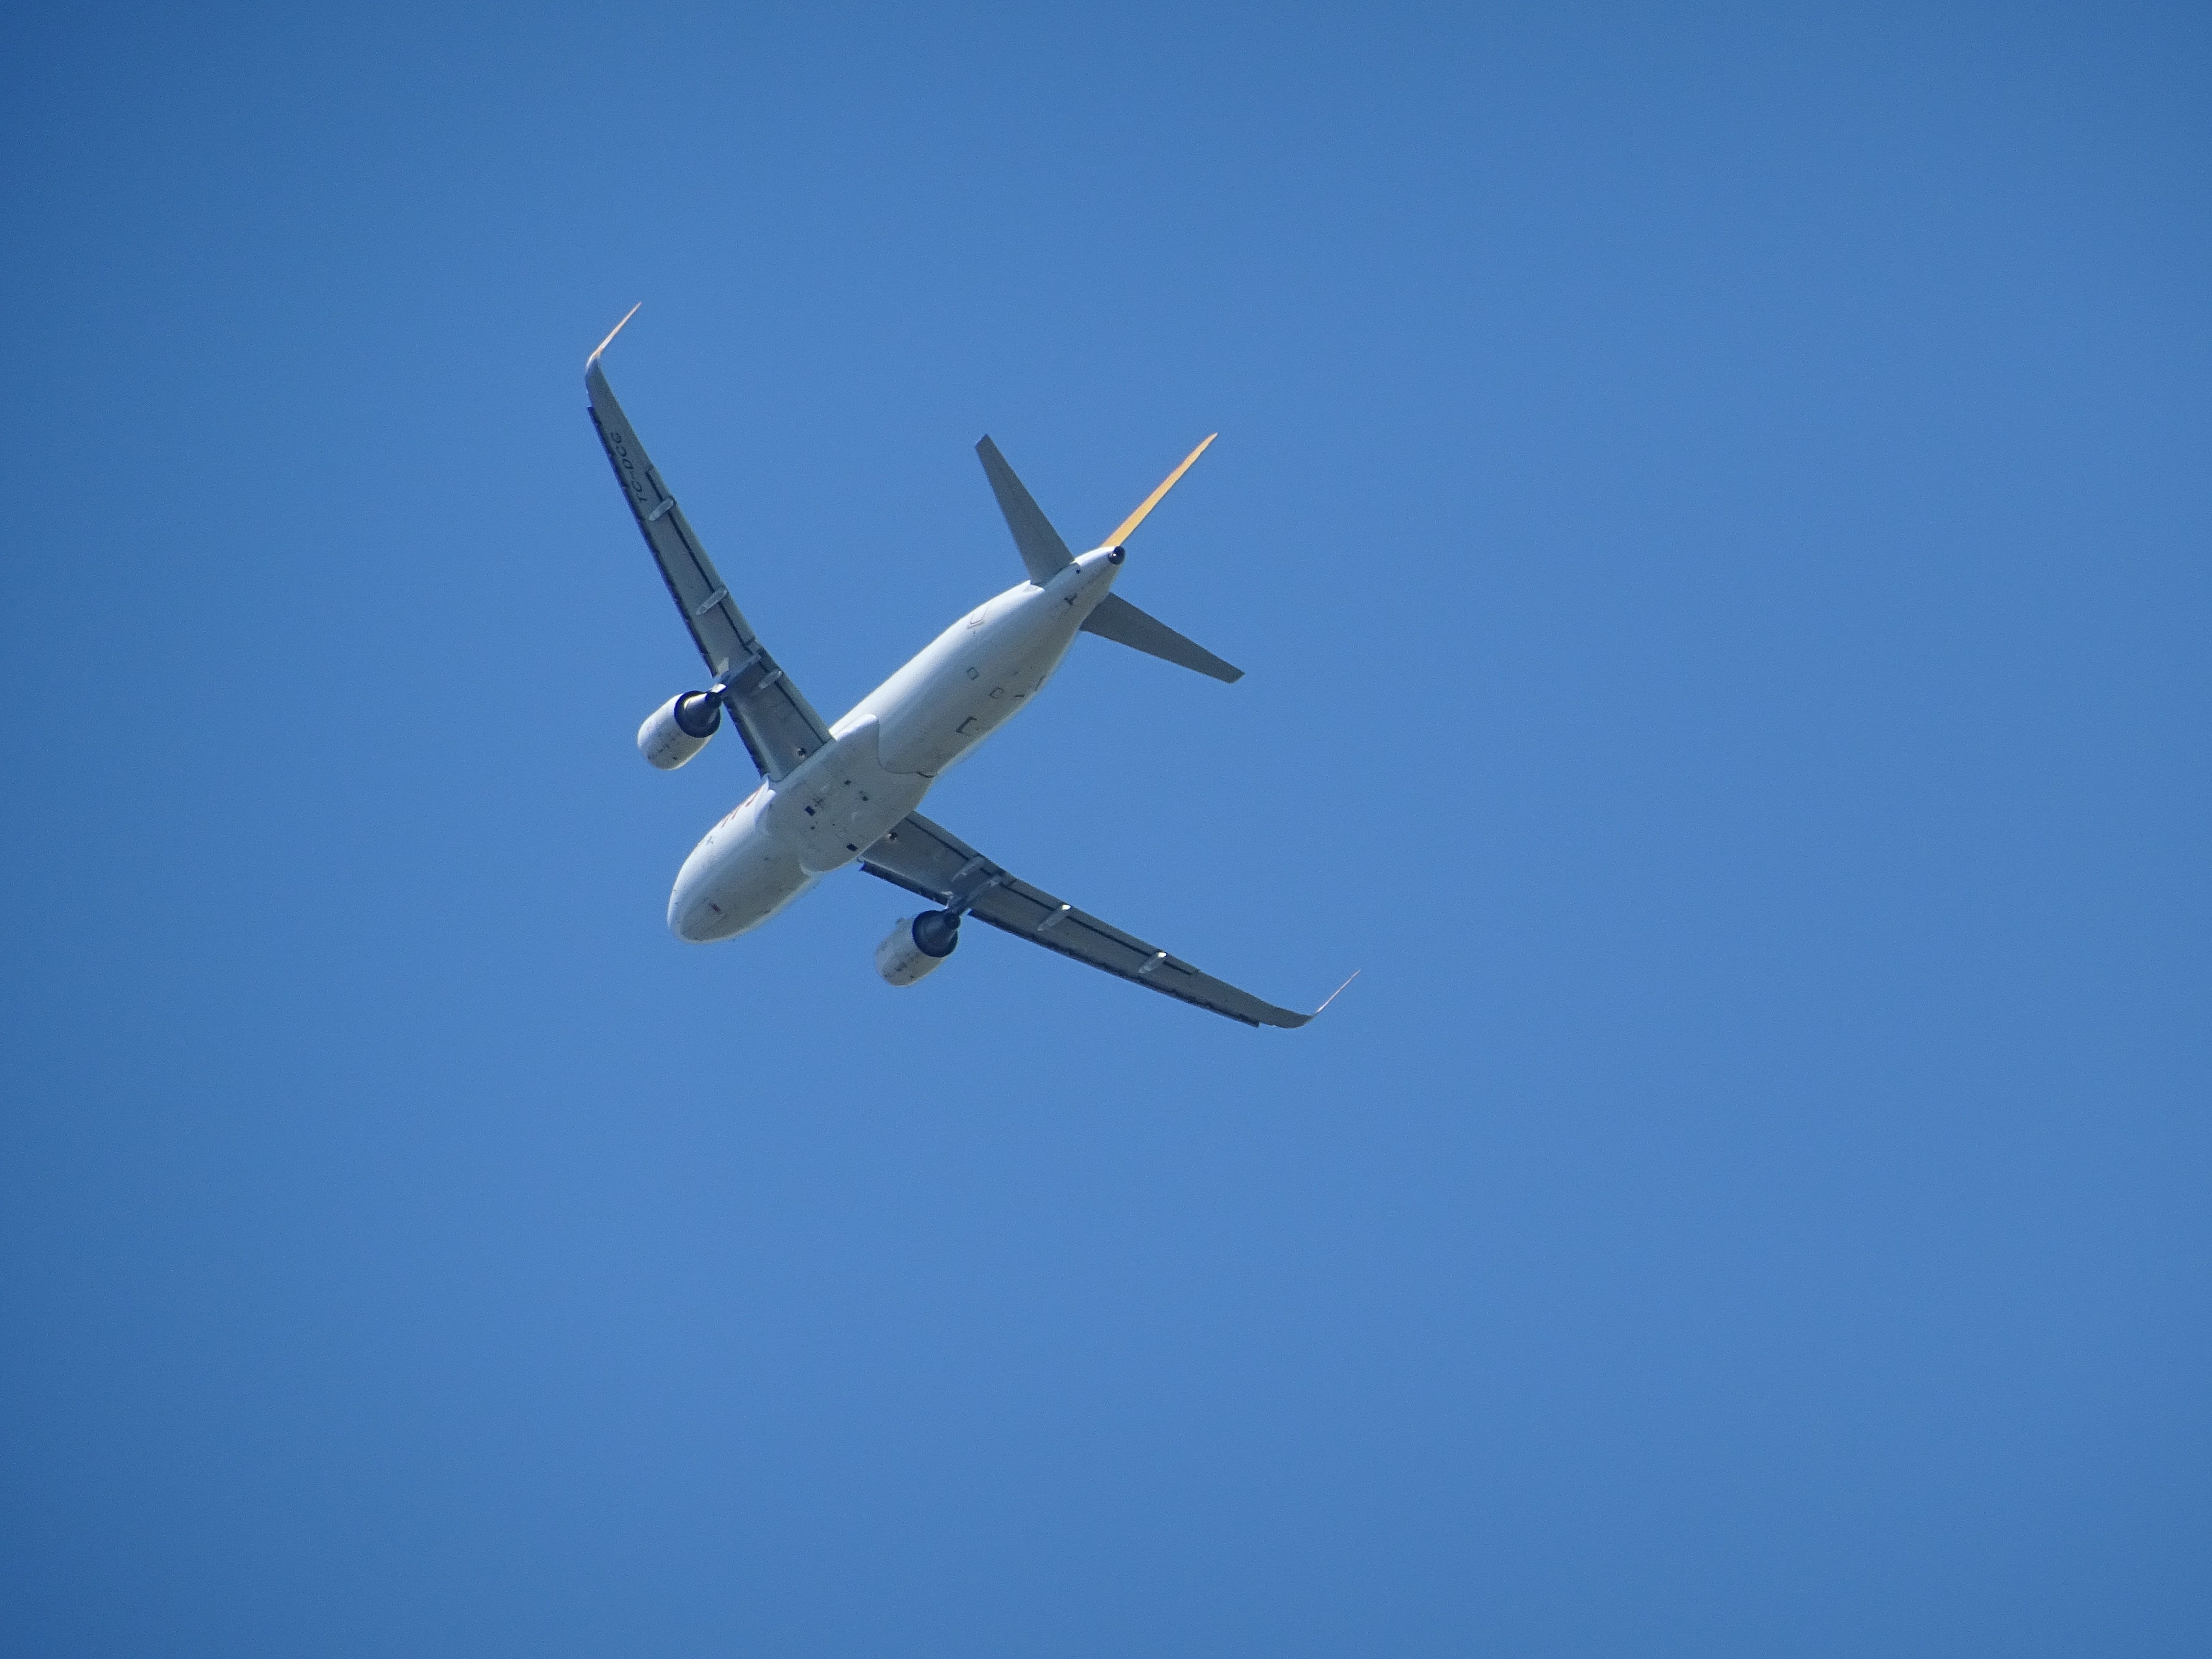
wing, technology, fly, airplane, aircraft, vehicle, airline, aviation, drive, flight, blue sky, airliner, engine, propeller, landing, rear, flyer, boeing, takeoff, passenger aircraft, air show, air force, aerobatics, air travel, atmosphere of earth, aircraft engine